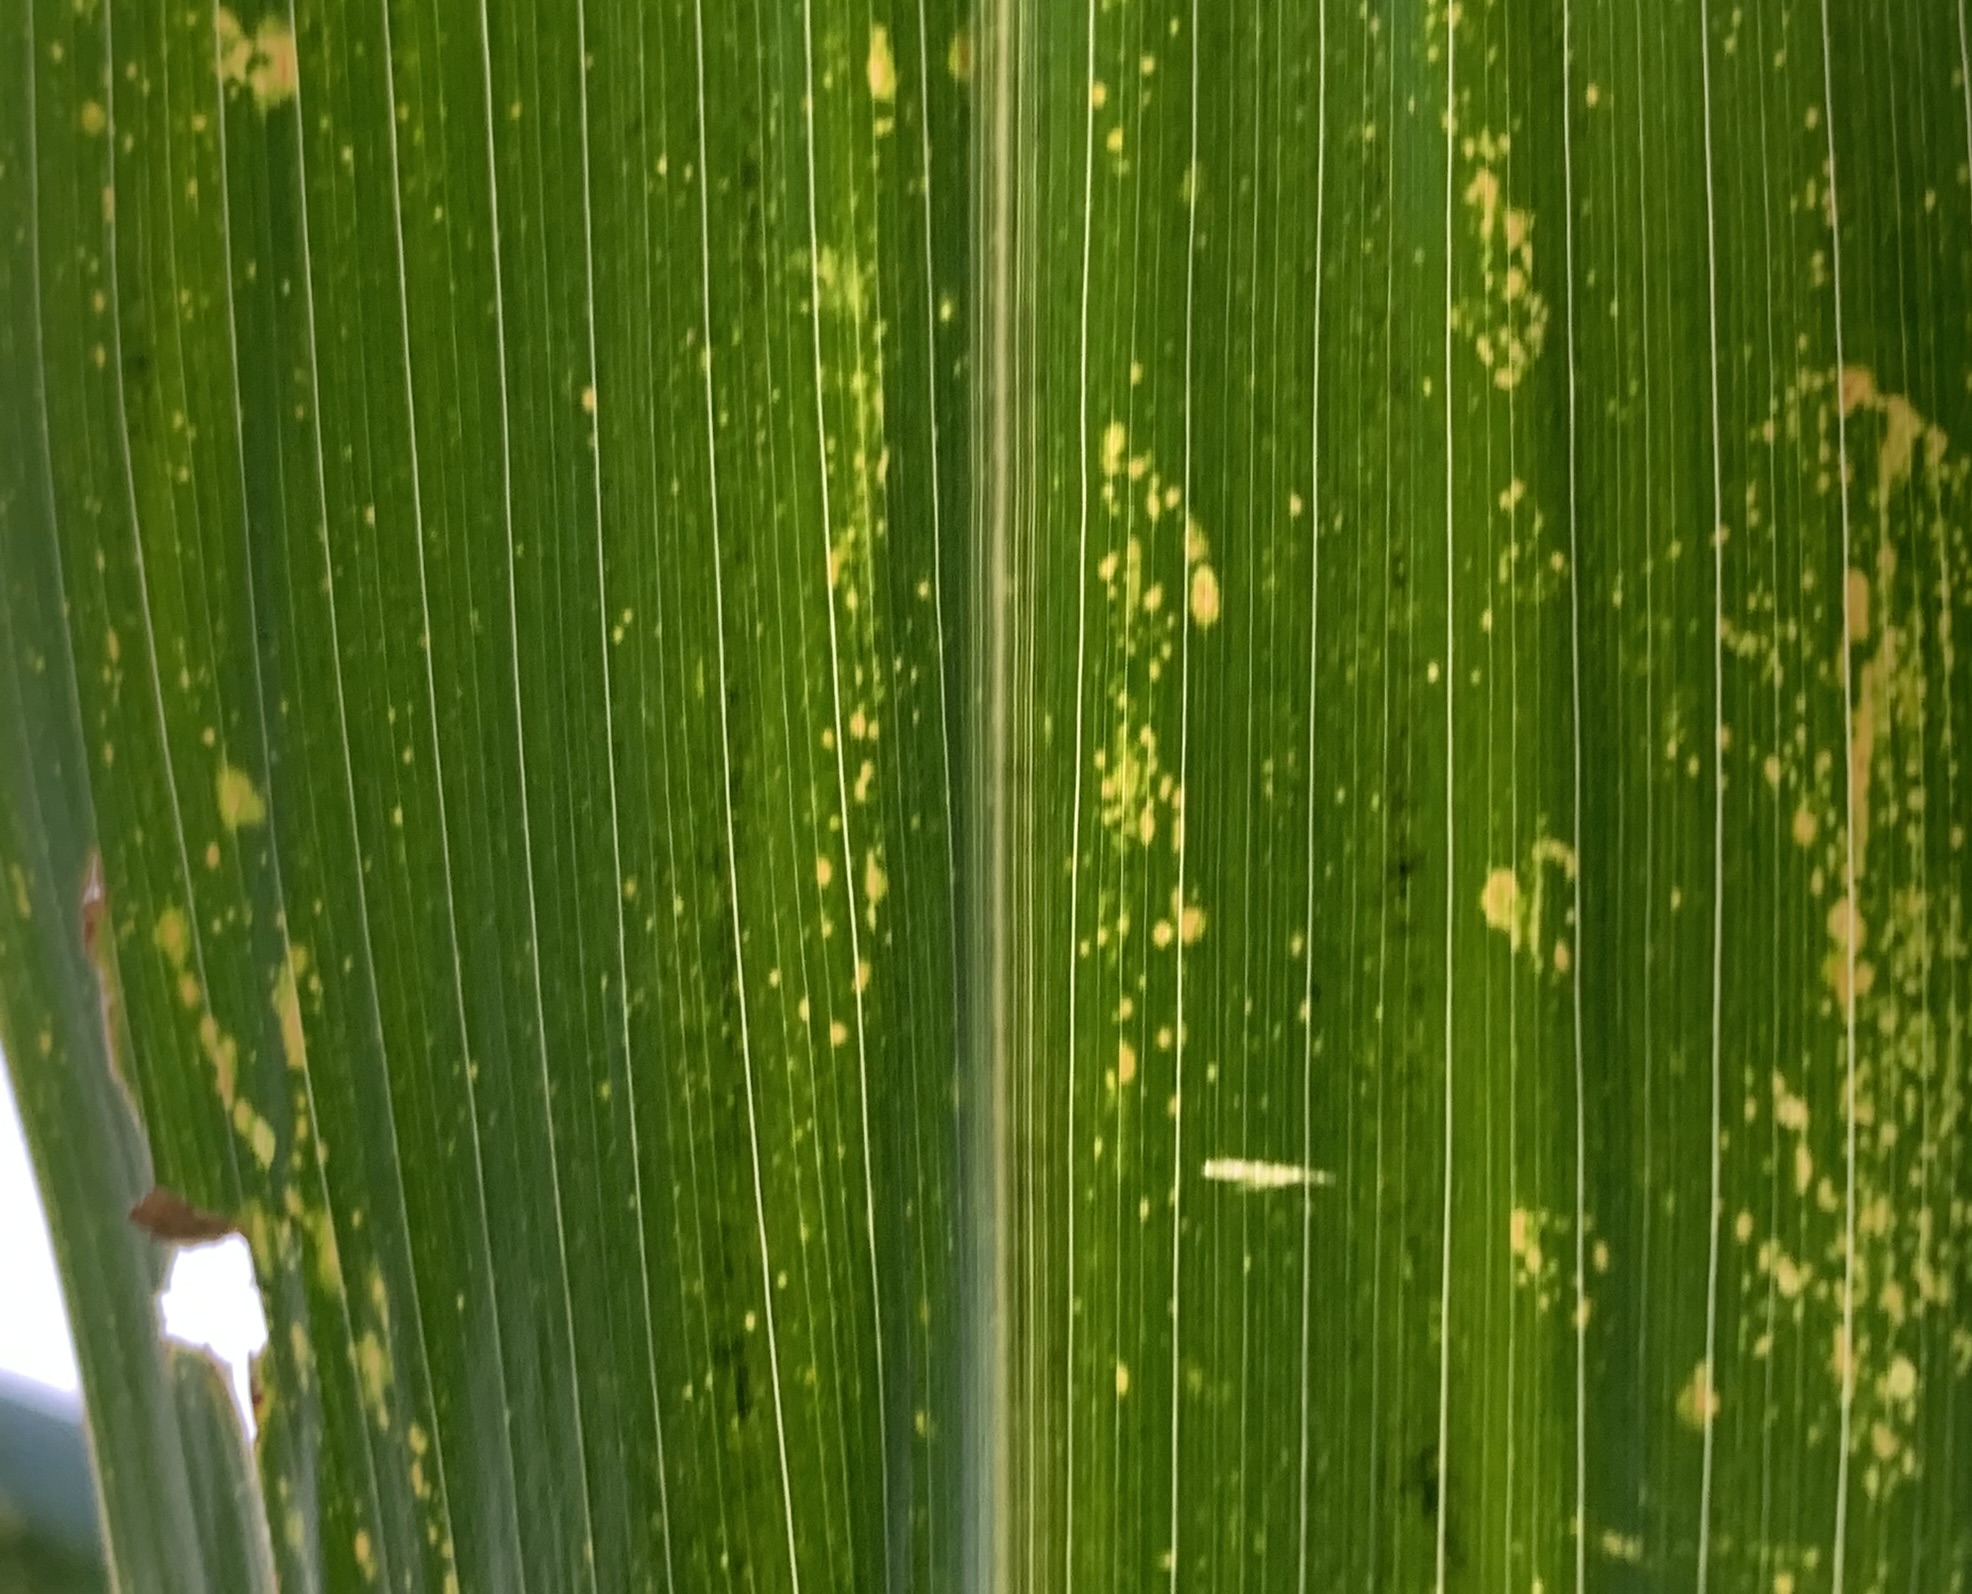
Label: MLN